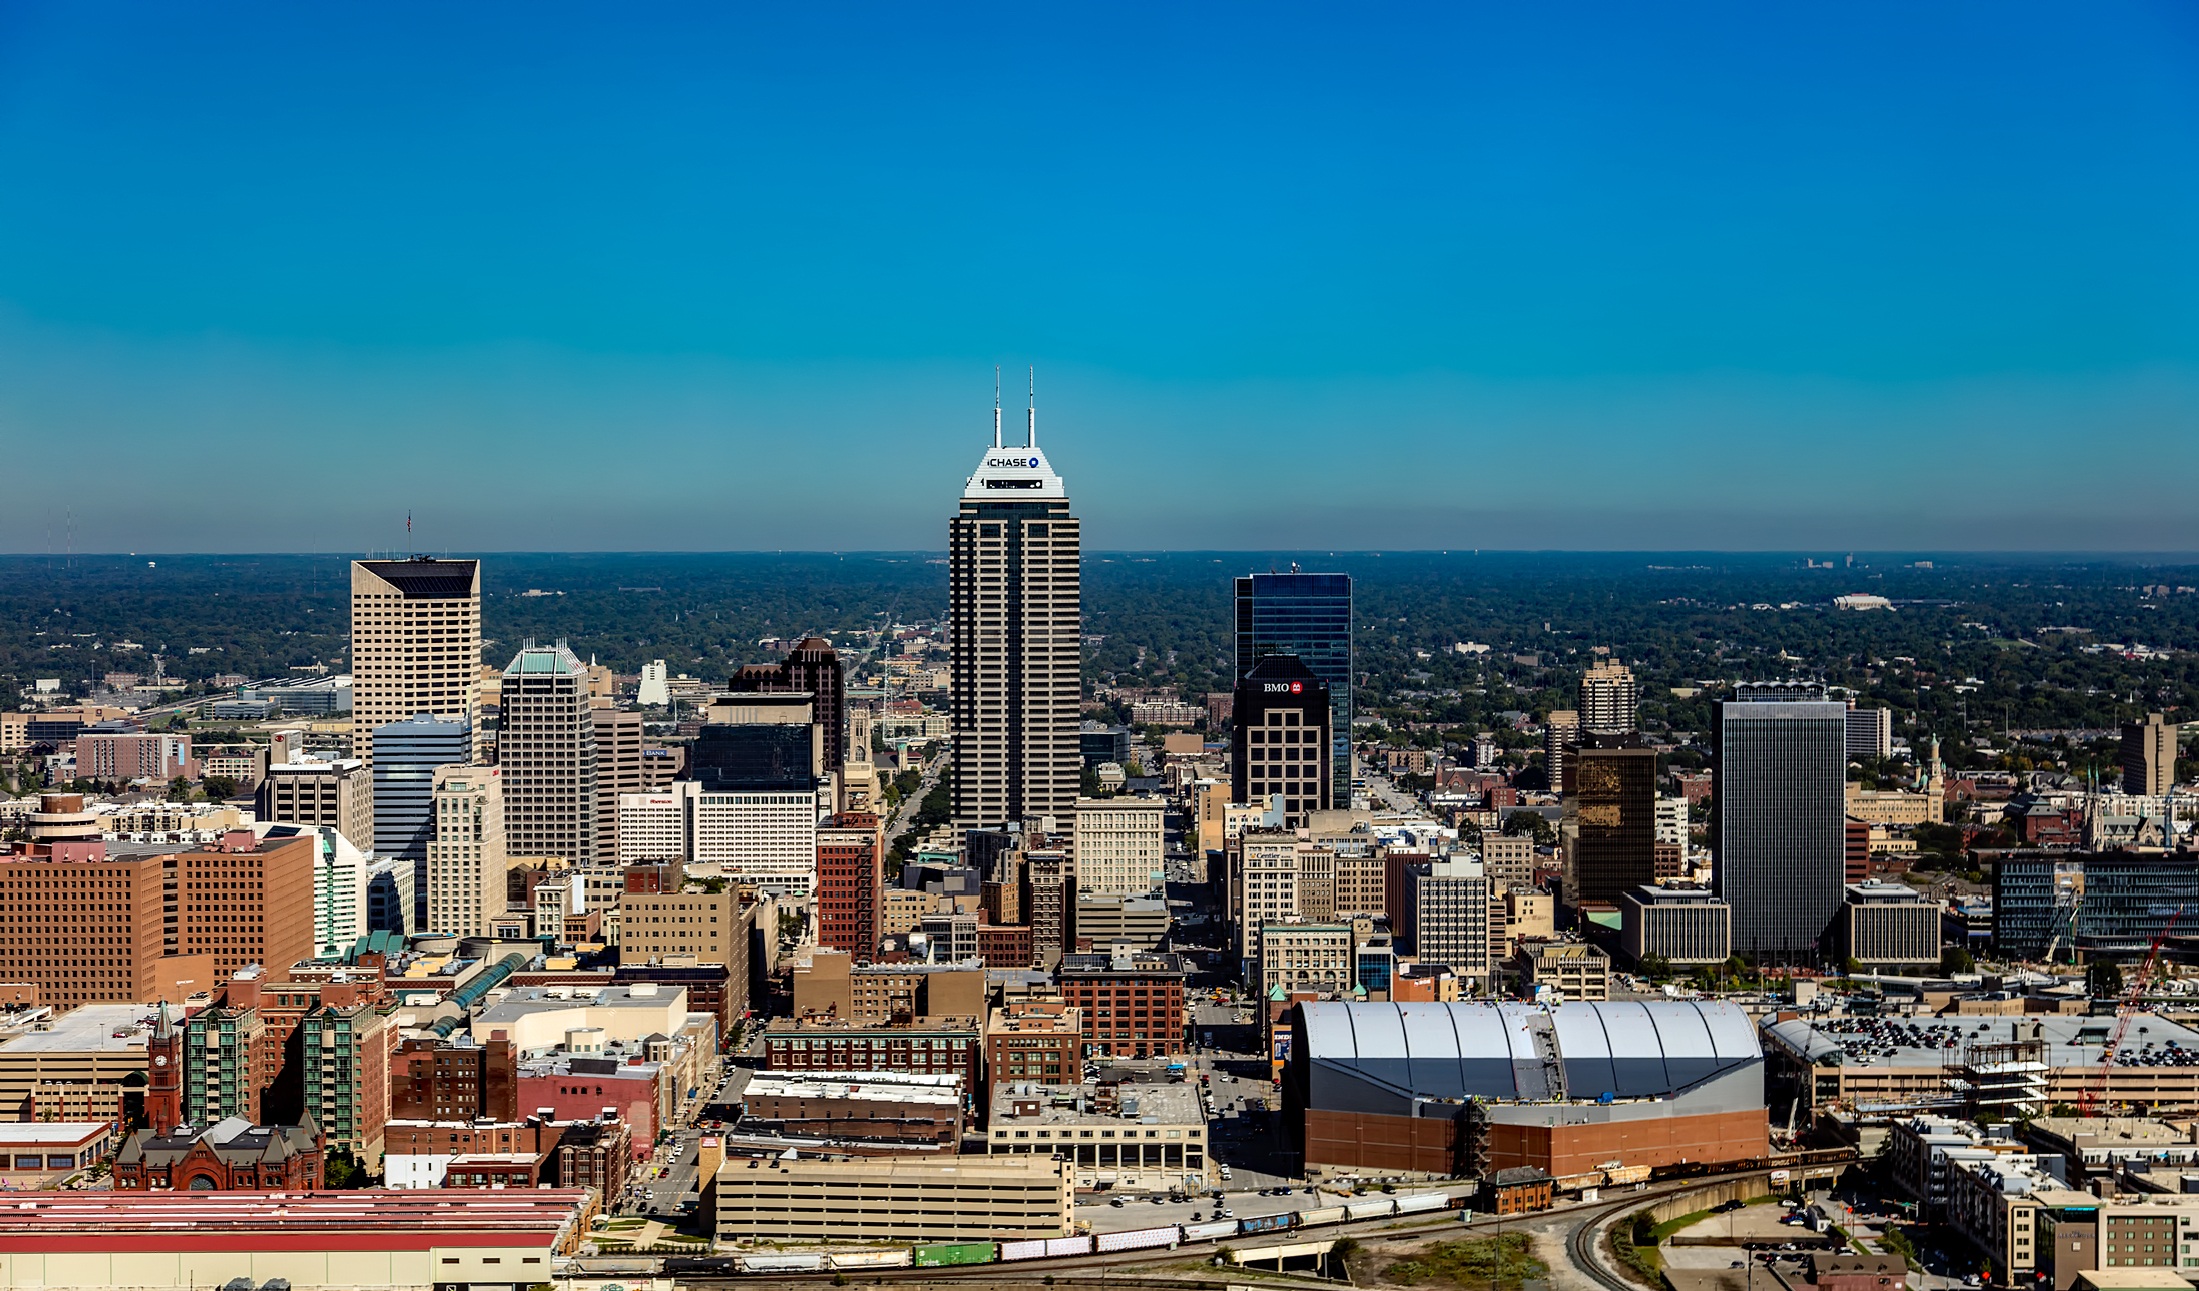
horizon, architecture, skyline, city, skyscraper, urban, cityscape, panorama, downtown, tower, landmark, aerial view, tower block, hdr, skyscrapers, buildings, indianapolis, metropolis, neighbourhood, indiana, bird's eye view, aerial photography, urban area, residential area, geographical feature, human settlement, atmosphere of earth, metropolitan area